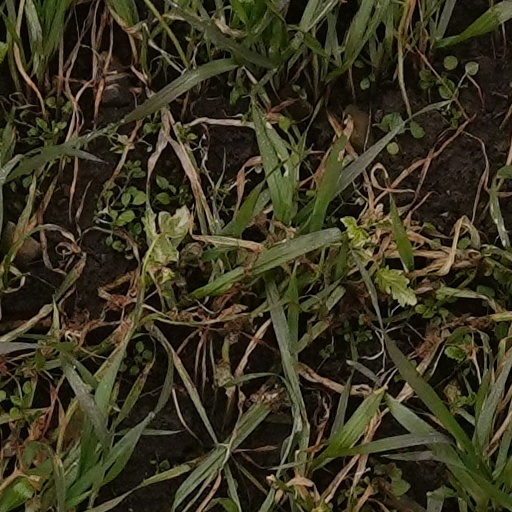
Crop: wheat